Question: What is the subject of the photograph?
Tambaya: Menene batun hoton?
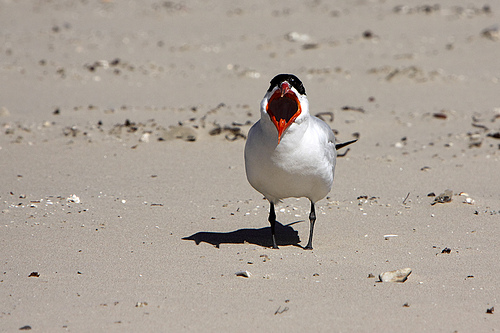
Answer: A bird.
Amsa: Tsuntsu.